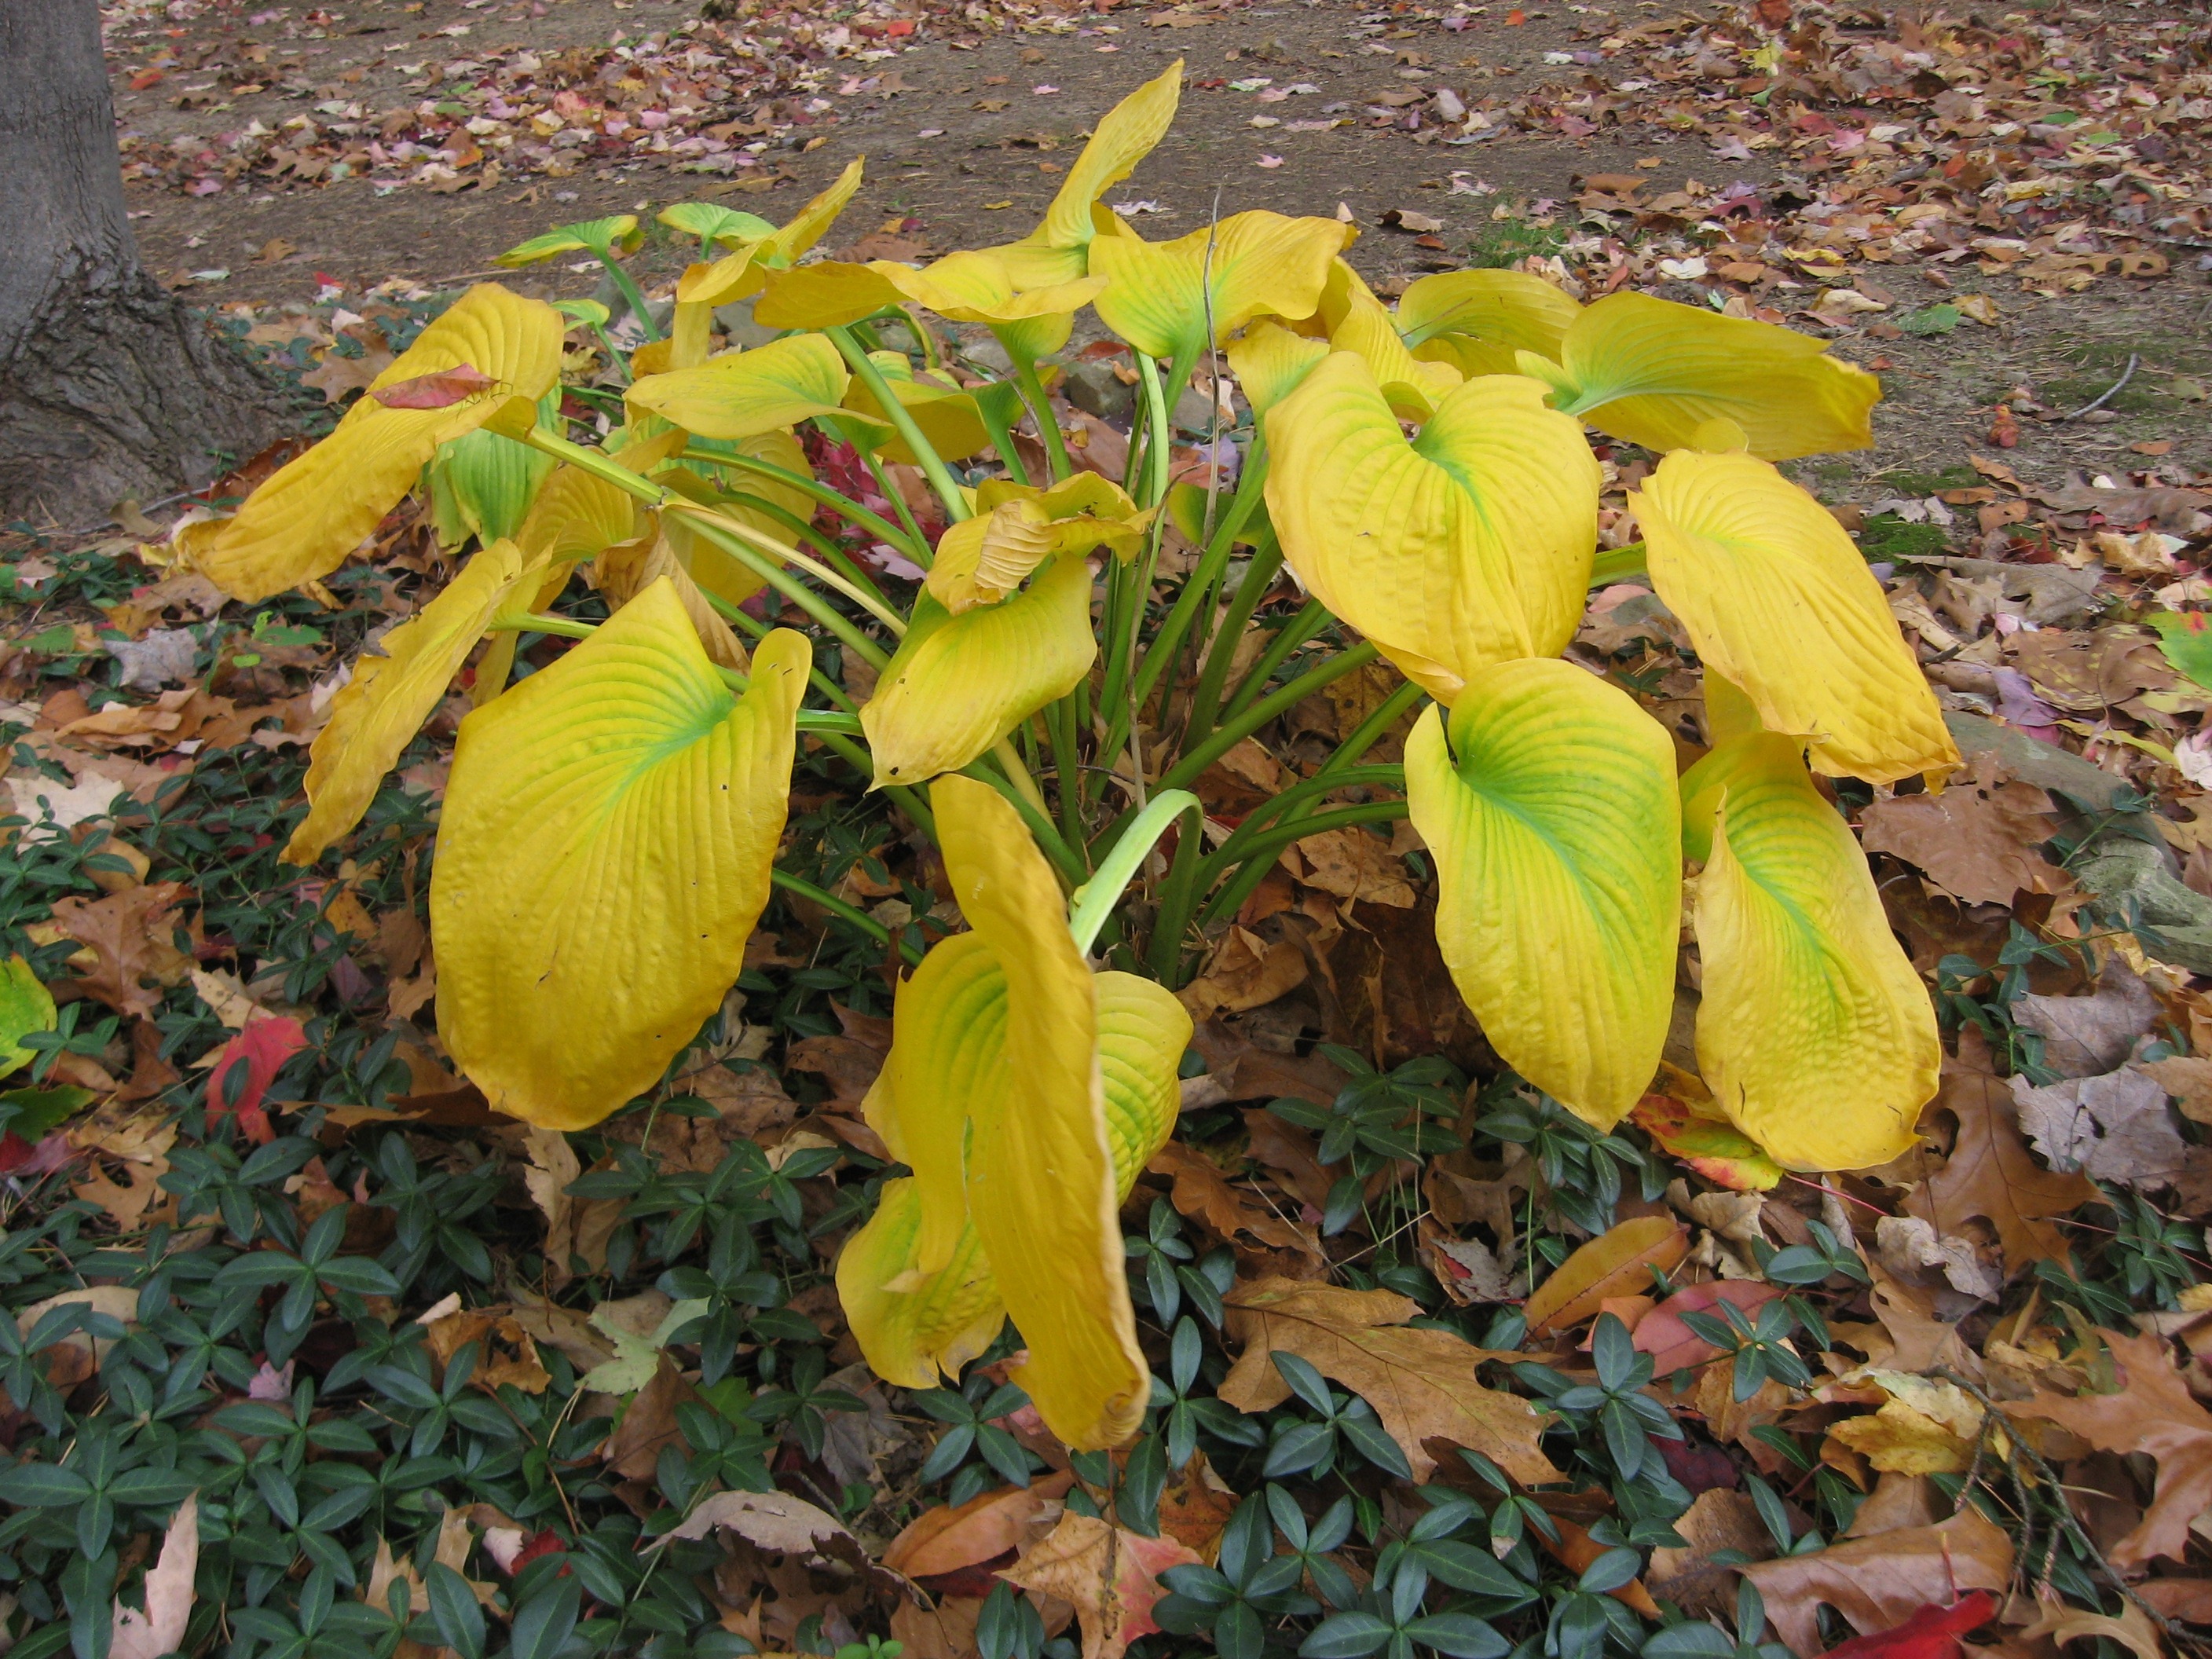
plant, leaf, fall, flower, autumn, botany, yellow, flora, wildflower, hosta, flowering plant, plantain lilies, canna lily, land plant, canna family, hostas, shade plants, funkia